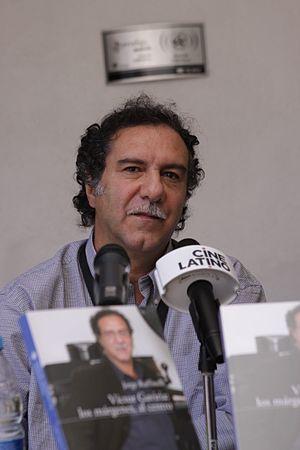
La petite marchande de roses, dont le titre original est en espagnol « La vendedora de rosas », est un long métrage colombien réalisé par Víctor Gaviria en 1998.
Víctor Gaviria, né le 19 janvier 1955 à Liborina, est un réalisateur, scénariste et poète colombien.